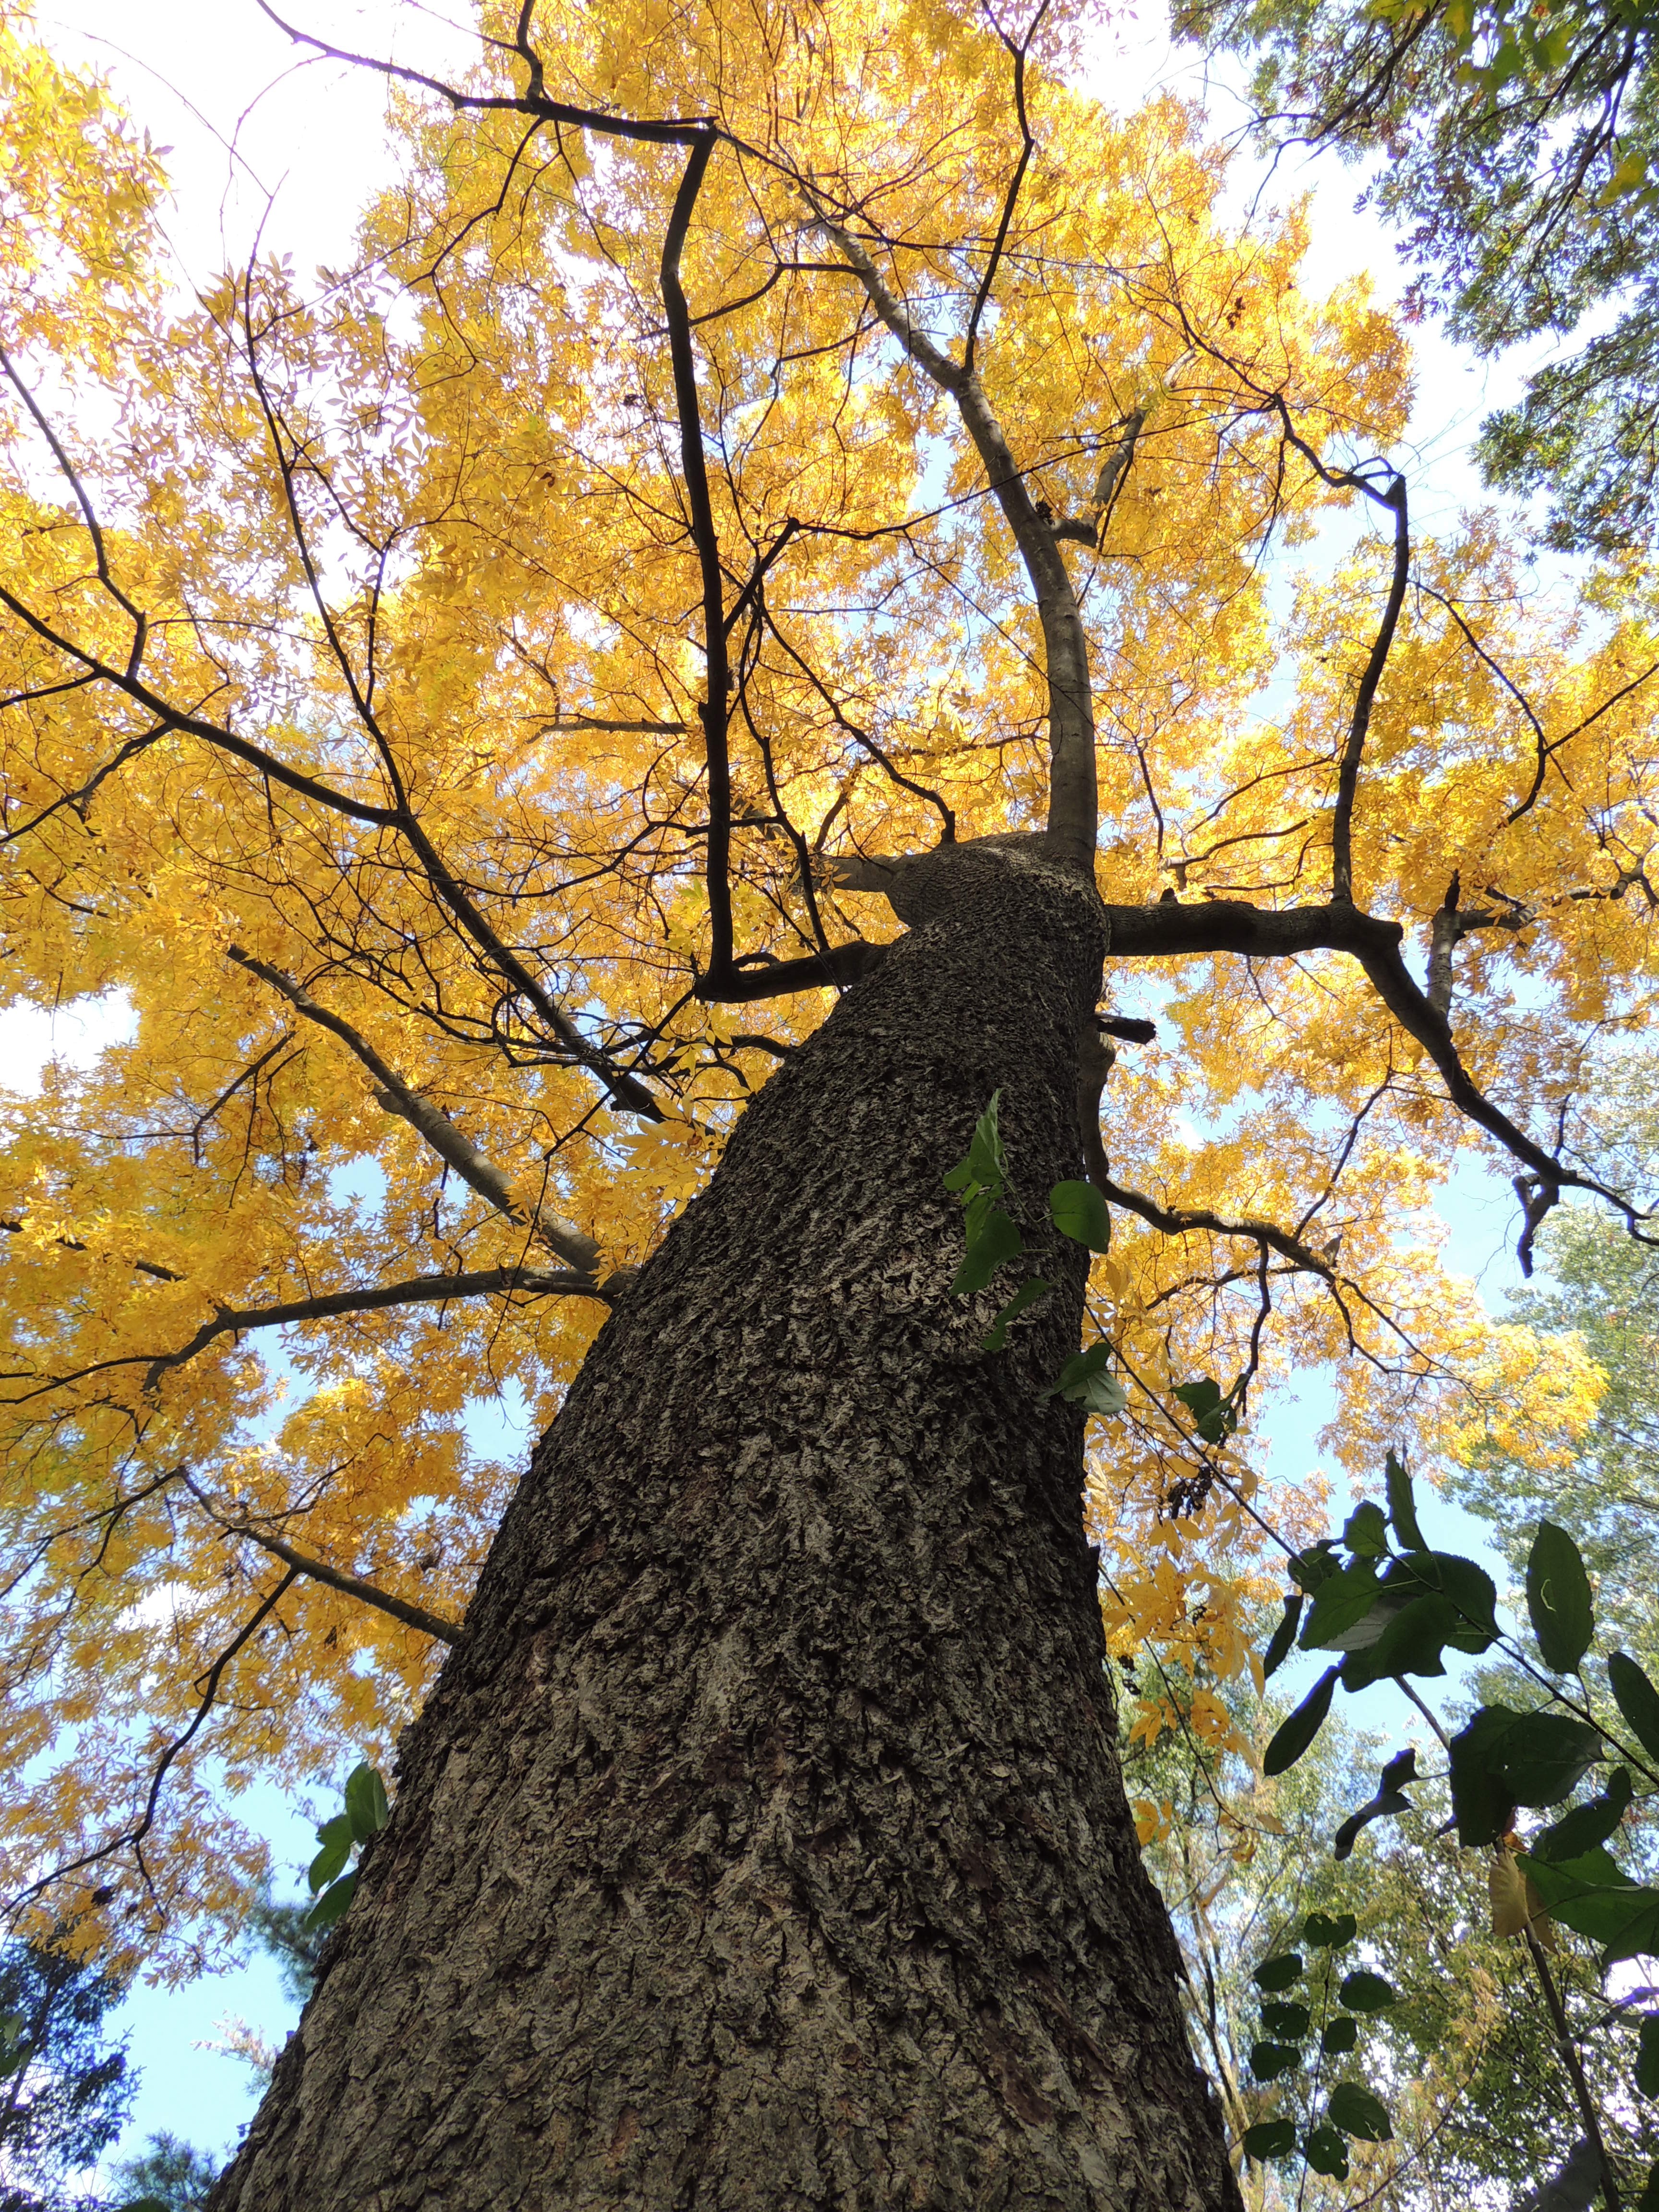
tree, nature, branch, plant, sunlight, leaf, flower, perspective, trunk, autumn, season, maple tree, outdoors, deciduous, oak, woodland, oak tree, flowering plant, maidenhair tree, woody plant, land plant